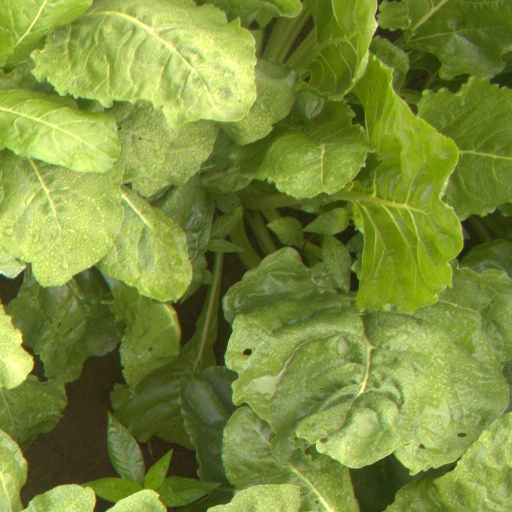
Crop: sugar beet